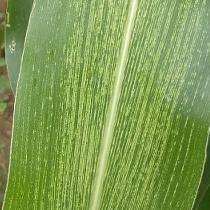
Crop: Maize
Condition: stripe-d